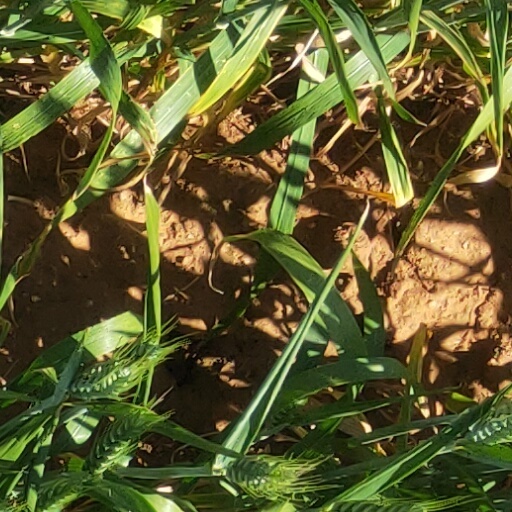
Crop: wheat